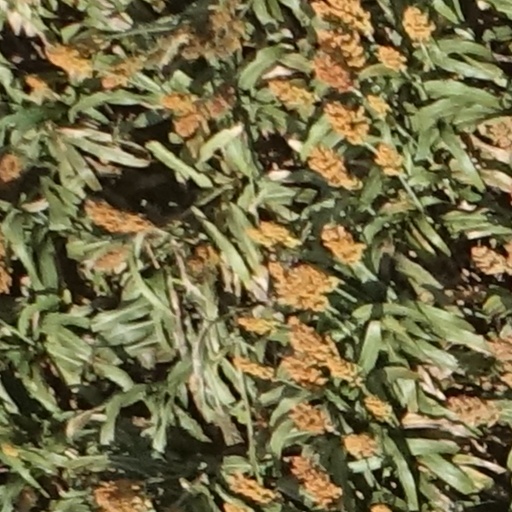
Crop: sorghum